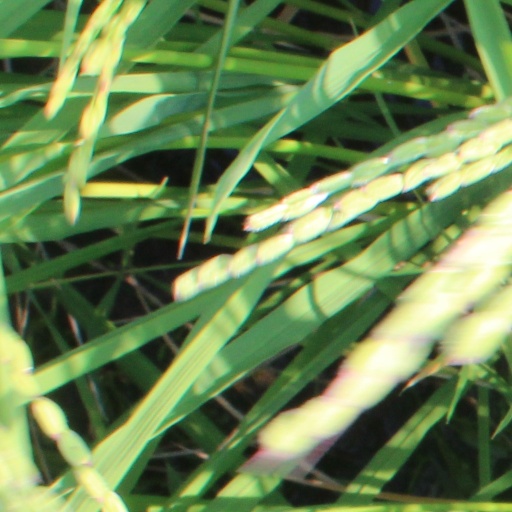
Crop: rice